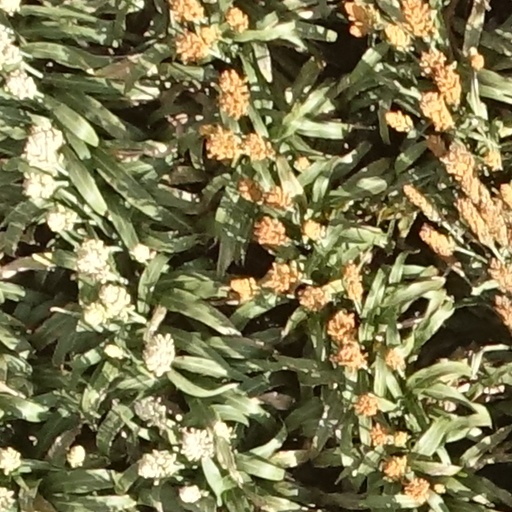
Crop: sorghum